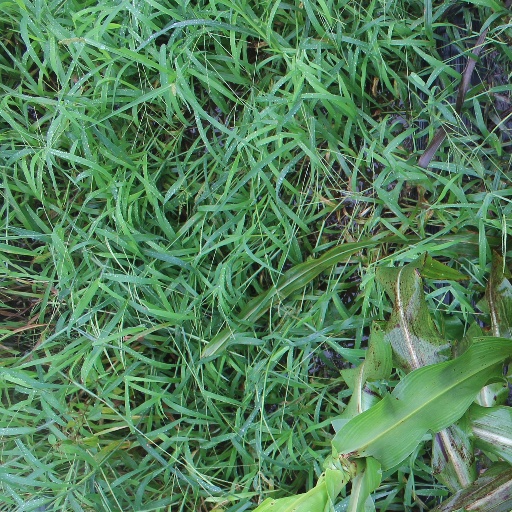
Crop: sorghum